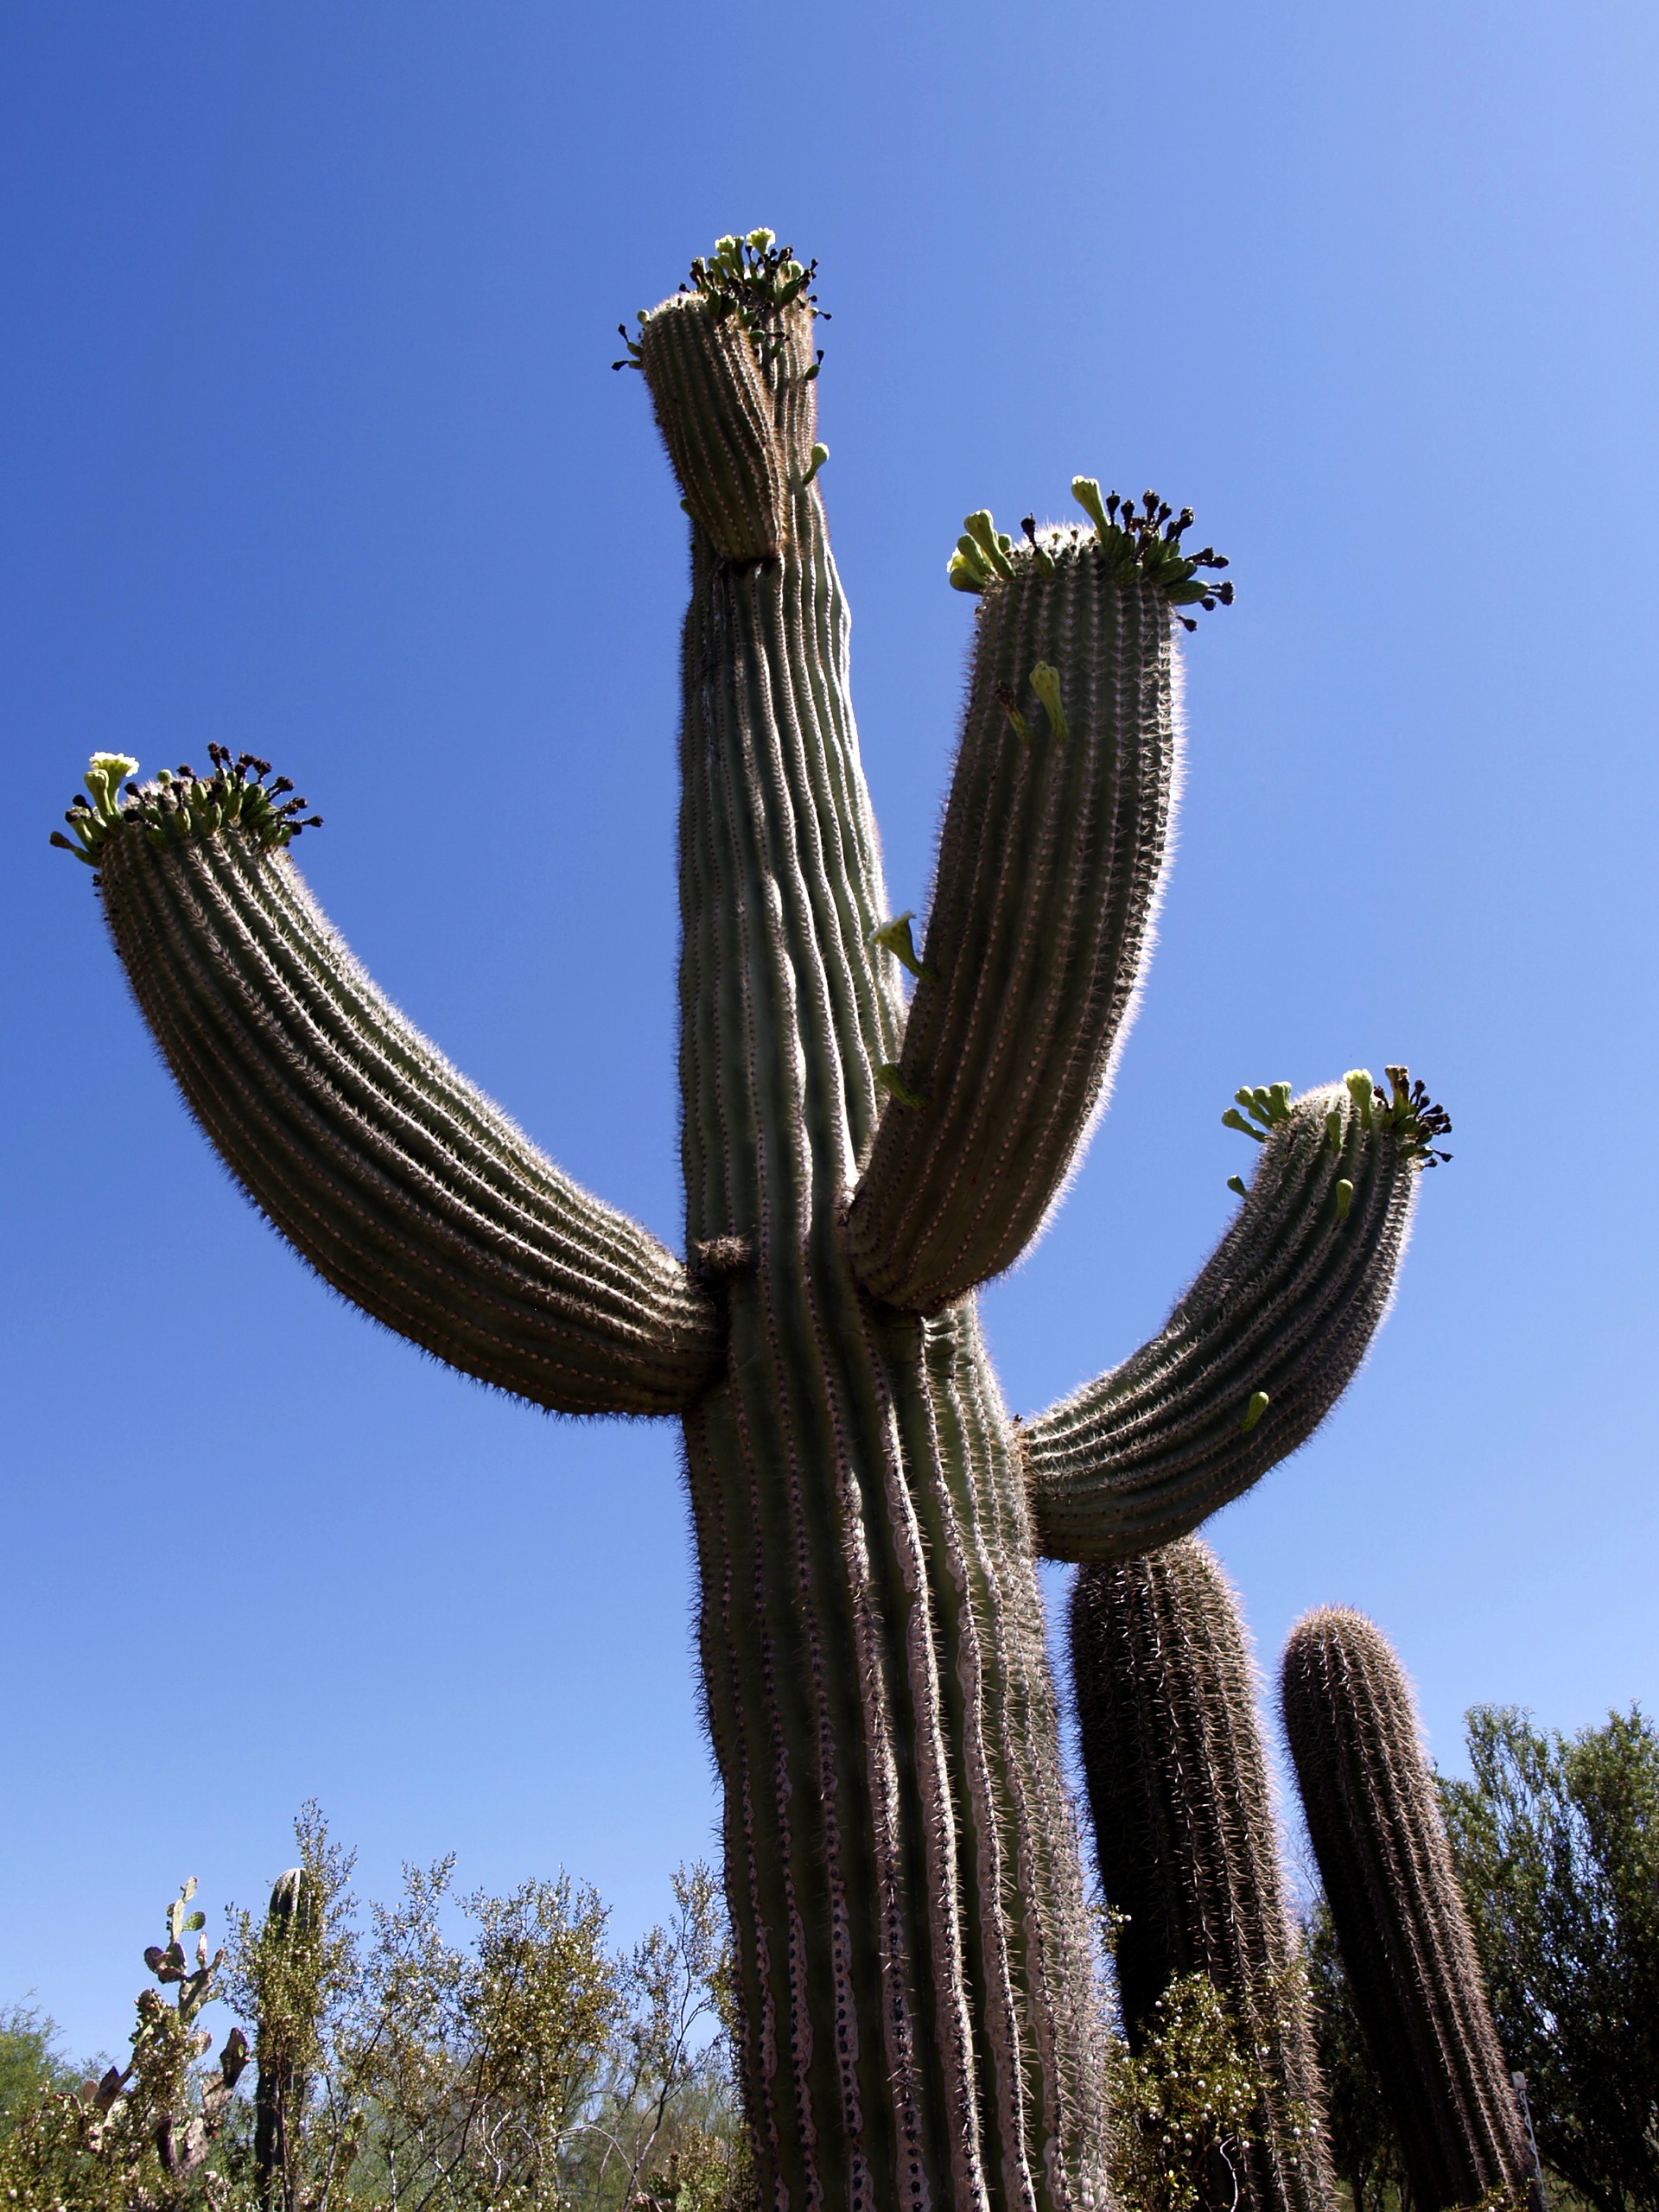
nature, cactus, plant, sky, desert, flower, botany, blue, flora, giant, caryophyllales, flowering plant, plant stem, land plant, arecales, hedgehog cactus